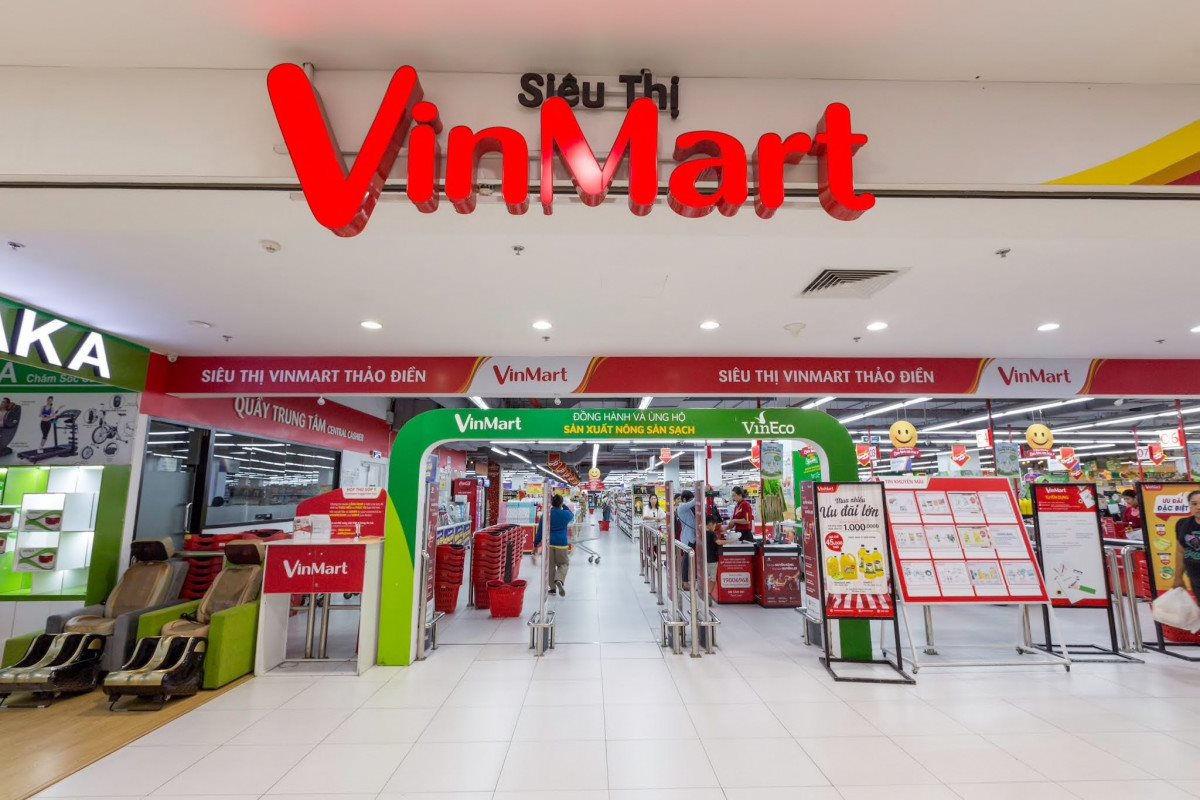
cổng vào siêu thị vinmart được chia làm ba lối đi